Statue of Mary McLeod Bethune (Jersey City)

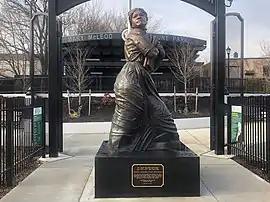

The statue of Mary McLeod Bethune in Jersey City, New Jersey is located in the Greenville section. It honors the educator and civil rights leader Mary McLeod Bethune (1875 – 1955).